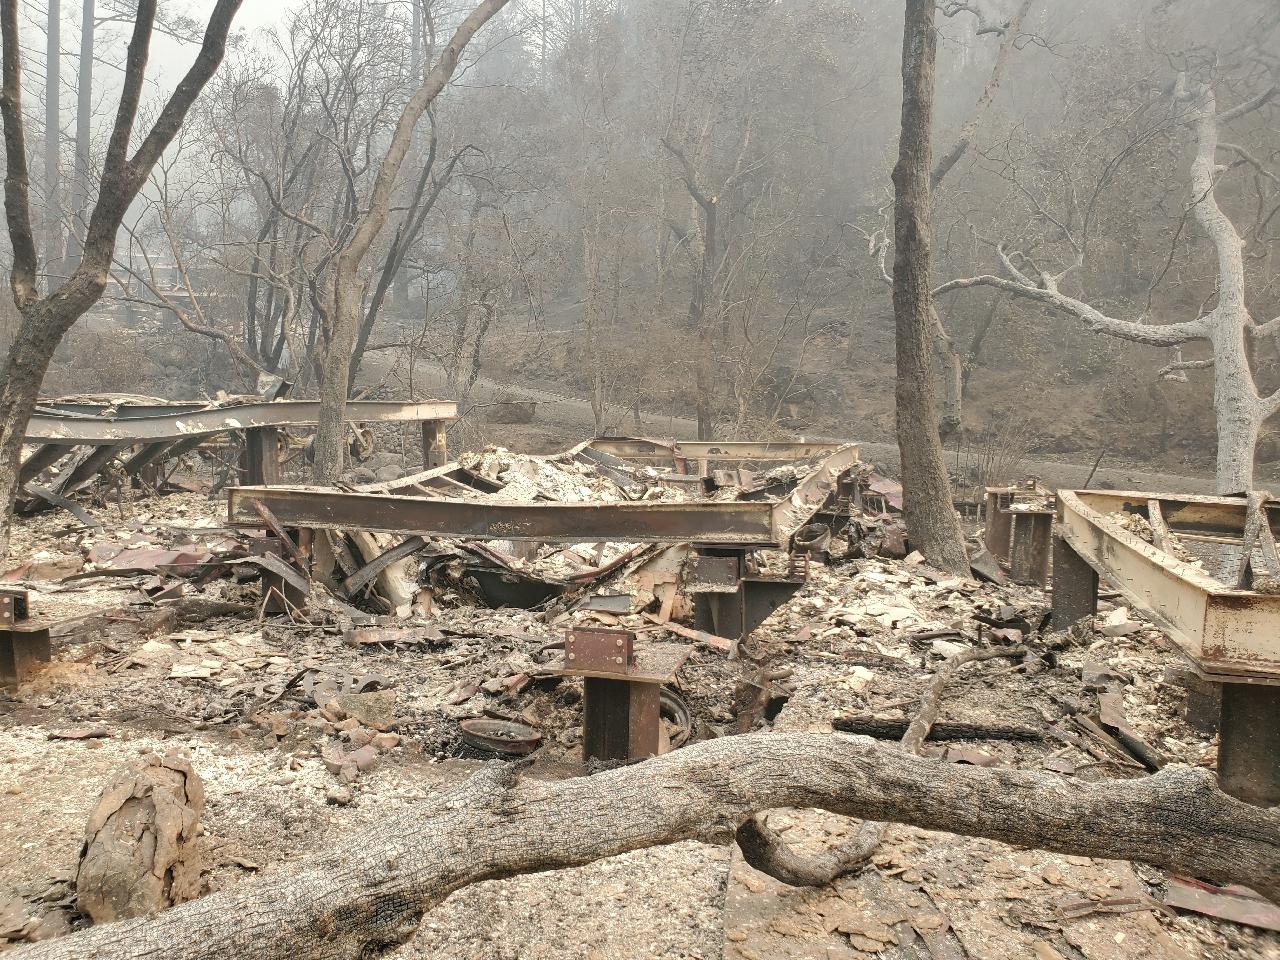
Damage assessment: destroyed